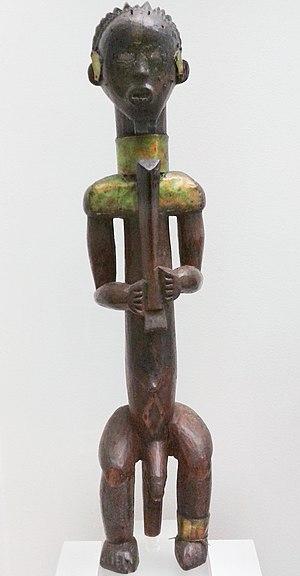
Peuple Fang, Ngumba: Figure d'ancêtre masculin, gardien de reliquaire. Il porte habituellement une corne entre ses mains, où il garde des substances magiques. Collection d'ethnologie africaine et afro-brésilienne du Musée national / UFRJ - Rio de Janeiro, Brésil.
Les Fang, dont certains pensent que le réel ethnonyme est Ekang, forment un groupe ethnique bantou que l’on trouve aujourd’hui en Afrique centrale, essentiellement au sud du Cameroun, en Guinée équatoriale et au Gabon, mais aussi dans la République du Congo, en République Centrafricaine et à Sao Tomé-et-Principe. Les langues fang se déclinent en plusieurs dialectes et créoles. Les Fang parlent tous des langues bantoues apparentées, et, malgré quelques spécificités régionales, ils n'ont aucun mal à se comprendre entre eux.
Les Ngoumba sont une population du Cameroun vivant au sud du pays, entre Akonolinga et Messamena, au nord de la réserve de Dja-et-Lobo. Ils sont originaires de Kribi et Lolodorf. Ils sont linguistiquement apparentés aux Maka du Sud-est du Cameroun et culturellement proches des groupes Fang : Ewondo, Bané et Bulu, après avoir été poussés par les Beti jusqu'à la côte atlantique, lors de la migration des groupes Beti-Fang, d'Est en Ouest au sud du Cameroun. Leur production artistique est ainsi apparentée à celle des Fang, pour avoir été « pahouinisé » sur le plan des coutumes et des rites, comme les Mabea, selon le concept développé par Pierre Alexandre et Jacques Binet.